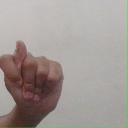
अक्षर: ट